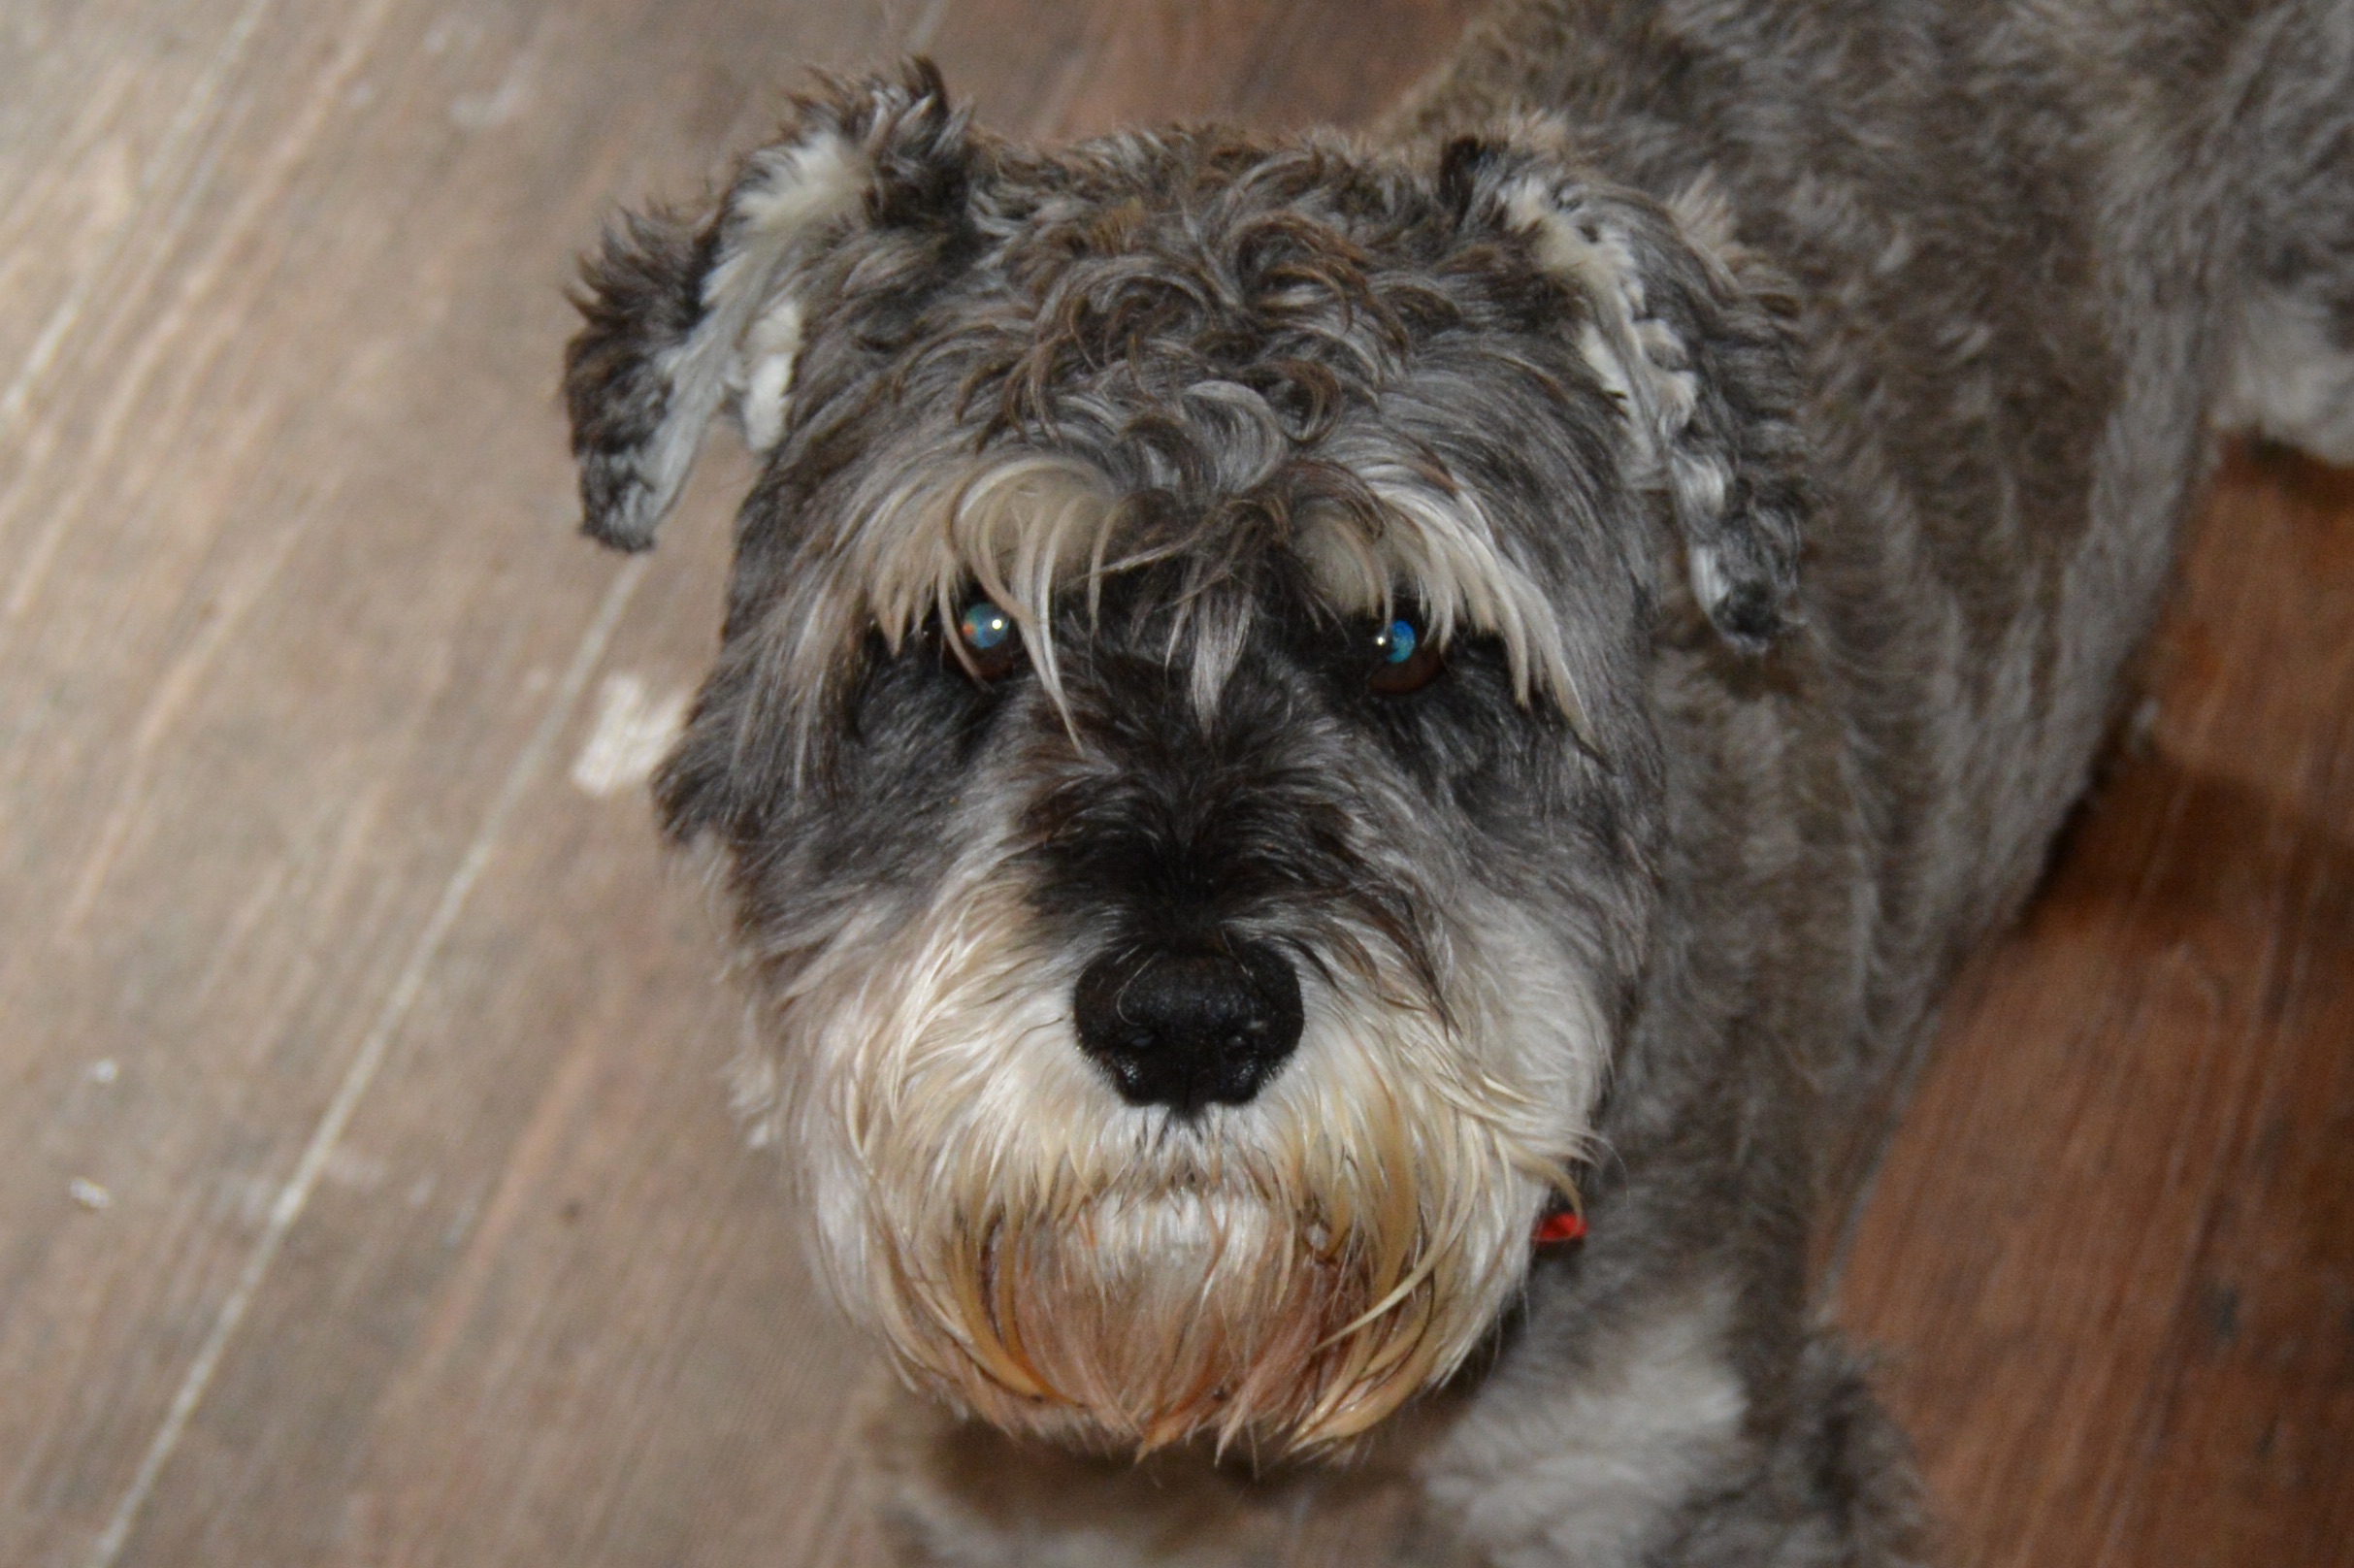
puppy, dog, mammal, vertebrate, schnauzer, miniature schnauzer, dog breed, terrier, irish soft coated wheaten terrier, cairn terrier, tibetan terrier, havanese, dog like mammal, schnoodle, dandie dinmont terrier, glen of imaal terrier, dog crossbreeds, morkie, poodle crossbreed, standard schnauzer, cesky terrier